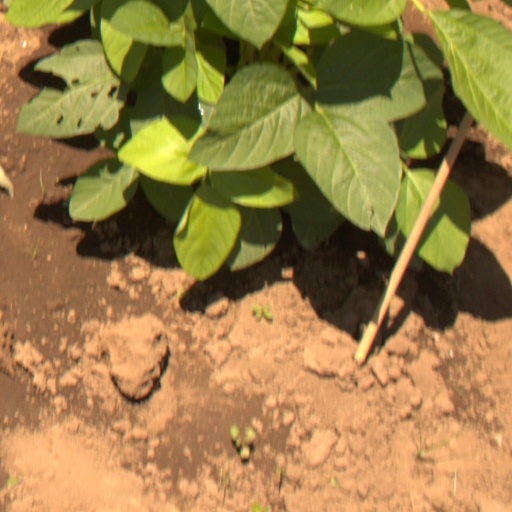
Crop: soybean